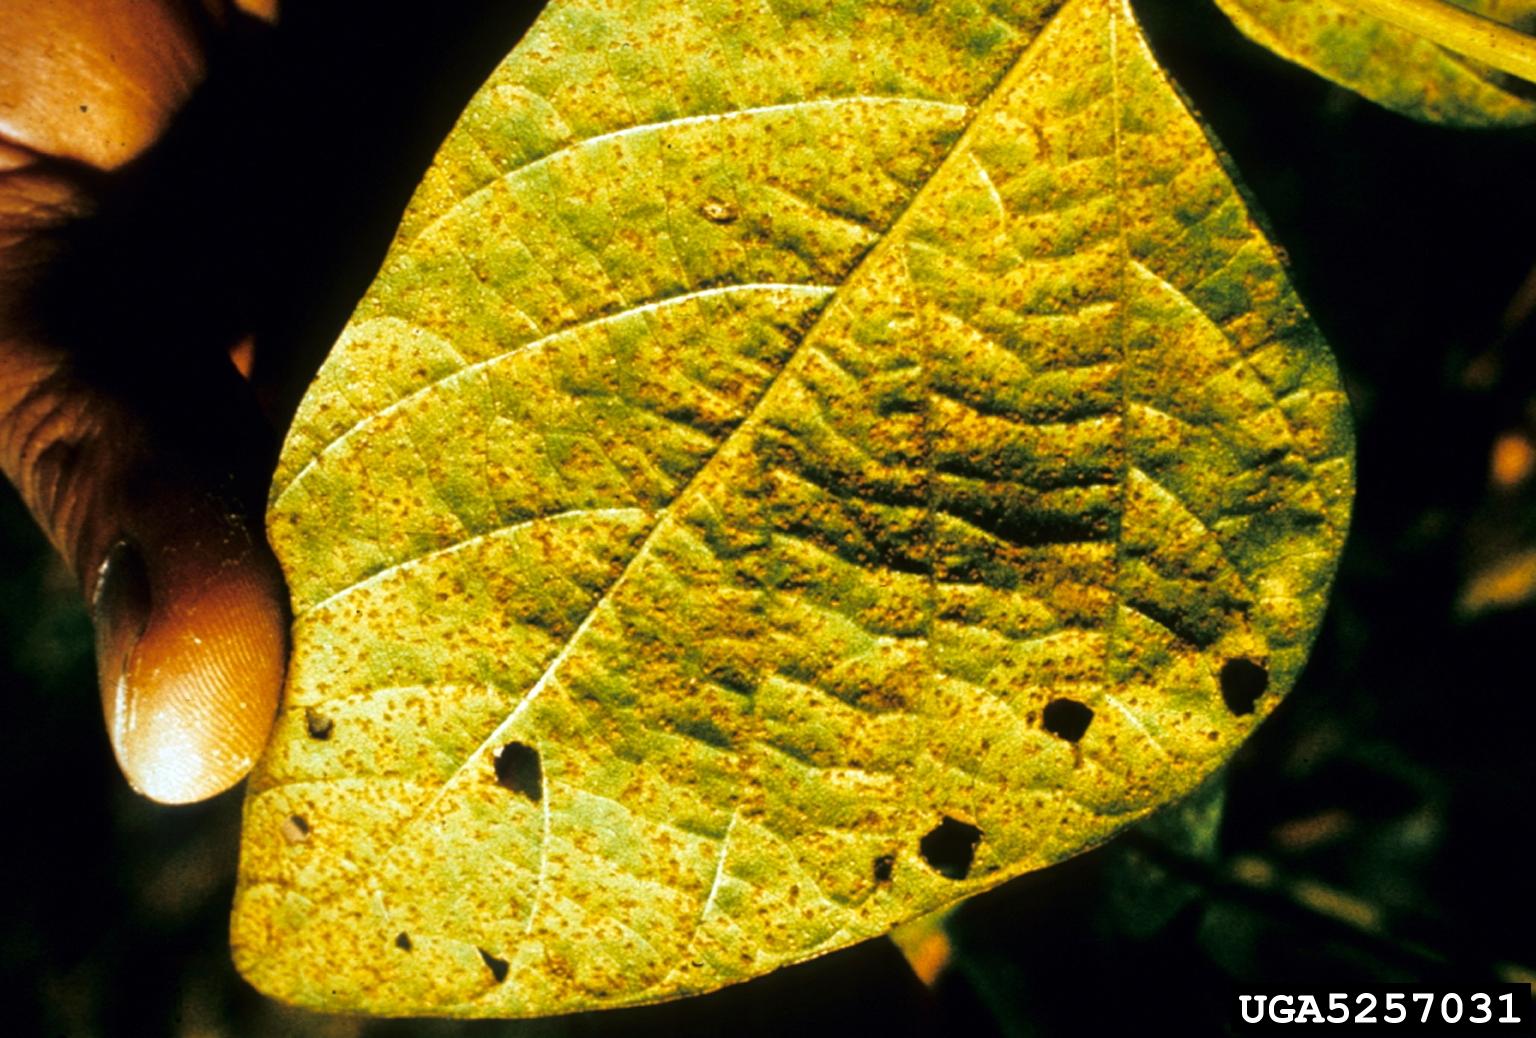
Plant: Soybean
Disease: bean rust